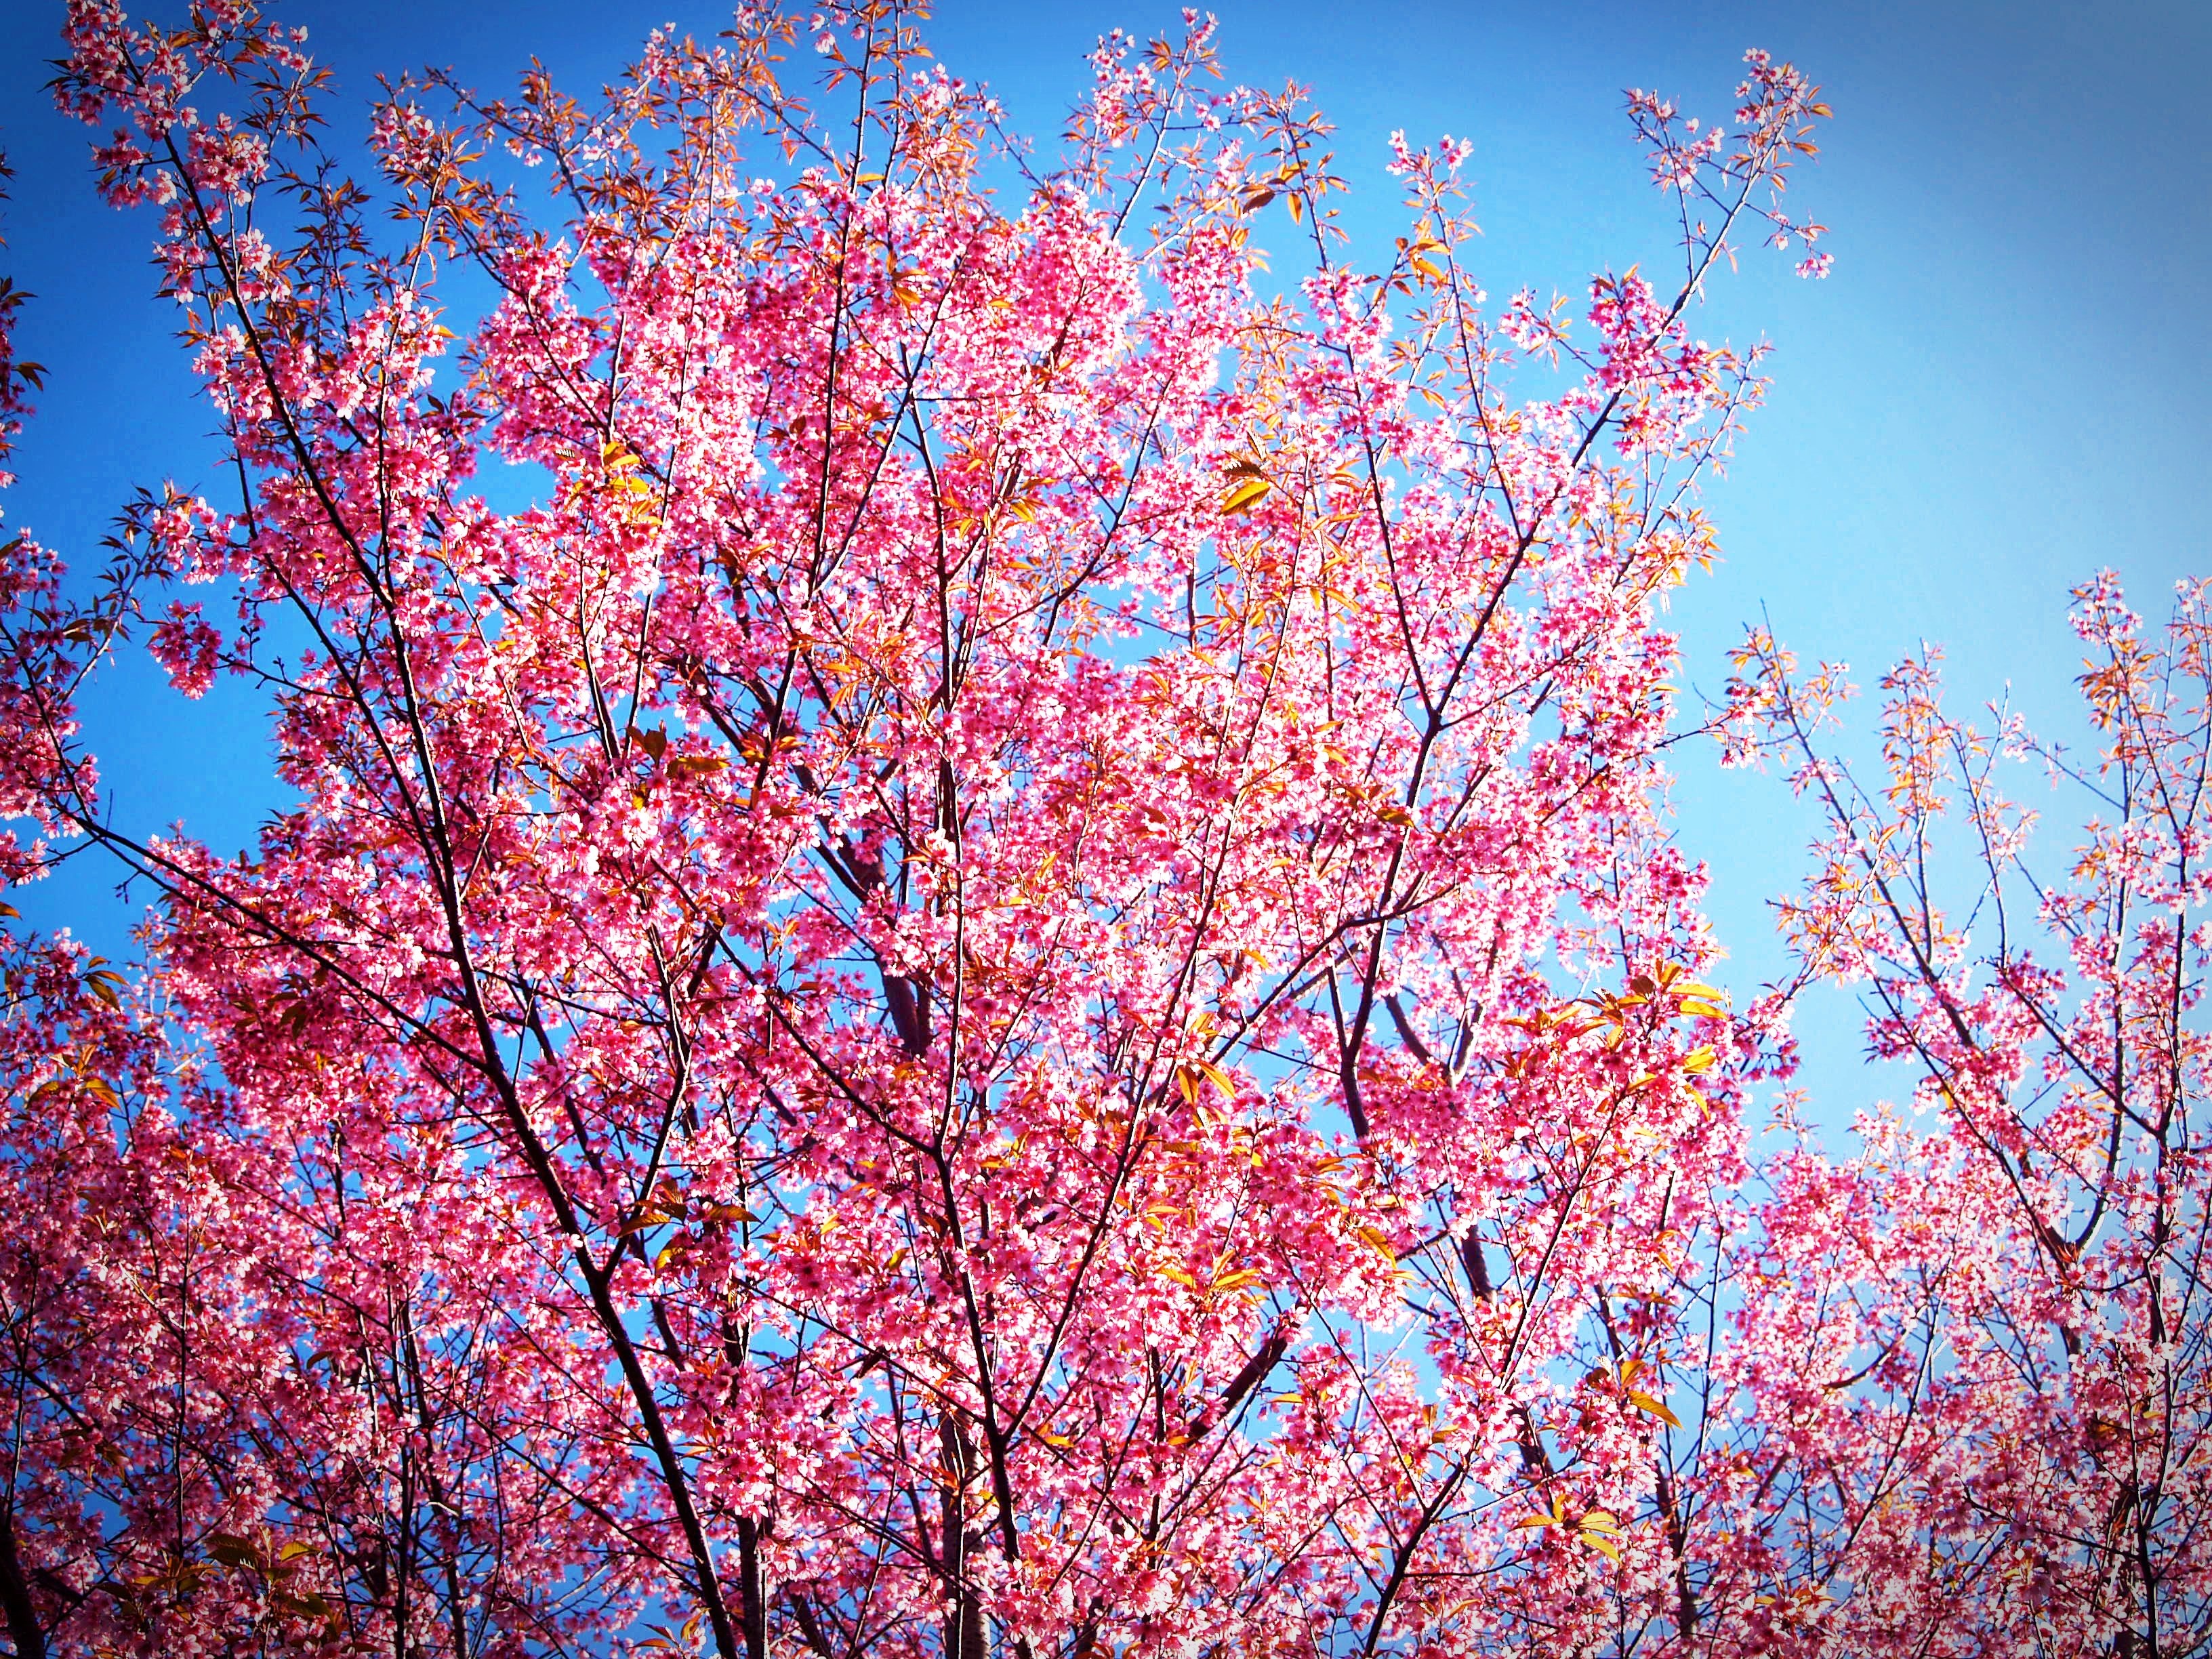
tree, branch, blossom, plant, sky, flower, bloom, spring, flora, season, cherry blossom, flowers, branches, flowering plant